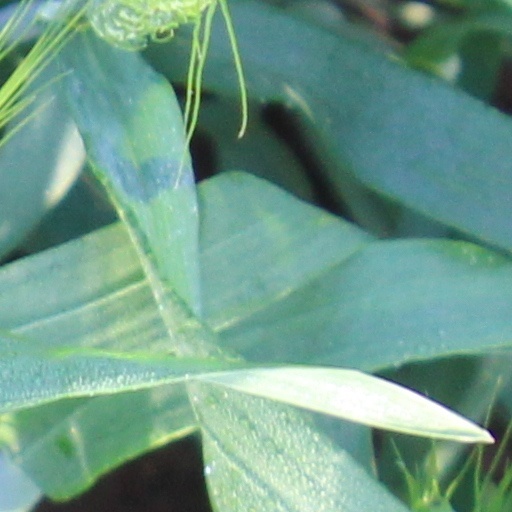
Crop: wheat